Disneyland Railroad

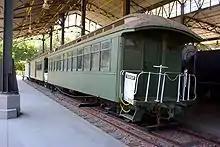
A set of old, green passenger cars

Before the opening of Disneyland, a station in the Main Street, USA section and a station in the Frontierland section were built for the DRR. Main Street, USA Station, an example of Second Empire-style architecture, was built at the entrance to Disneyland using an original design that incorporated forced perspective elements on its upper levels to make it appear taller. Frontierland Station was built based on the design of the depot building located on the Grizzly Flats Railroad, a full-size narrow-gauge railroad owned by Disney animator Ward Kimball in his backyard. Besides the depot building, the DRR's functioning water tower was also built at Frontierland Station.